Grafton, New Zealand

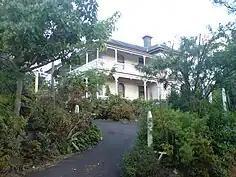
One of the many historic houses in Grafton.

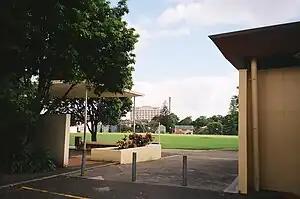
St Peter's College cricket field (St Peter's Oval), Grafton, particularly Auckland City Hospital and Outhwaite Park (2009)

Grafton had a population of 3,111 in the 2023 New Zealand census, an increase of 531 people (20.6%) since the 2018 census, and an increase of 306 people (10.9%) since the 2013 census. There were 1,512 males, 1,575 females and 24 people of other genders in 1,239 dwellings. 11.2% of people identified as LGBTIQ+. The median age was 31.6 years (compared with 38.1 years nationally). There were 186 people (6.0%) aged under 15 years, 1,215 (39.1%) aged 15 to 29, 1,446 (46.5%) aged 30 to 64, and 261 (8.4%) aged 65 or older.